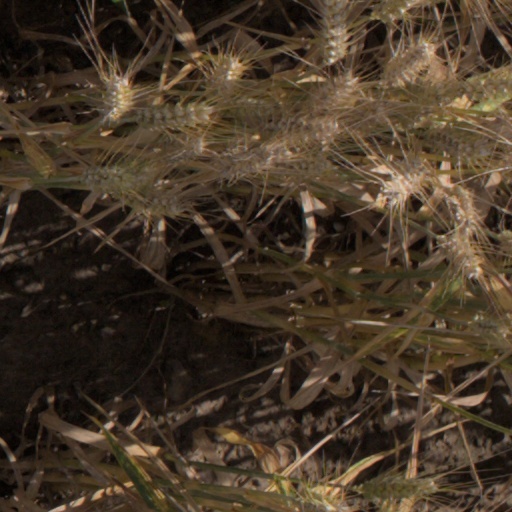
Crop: wheat